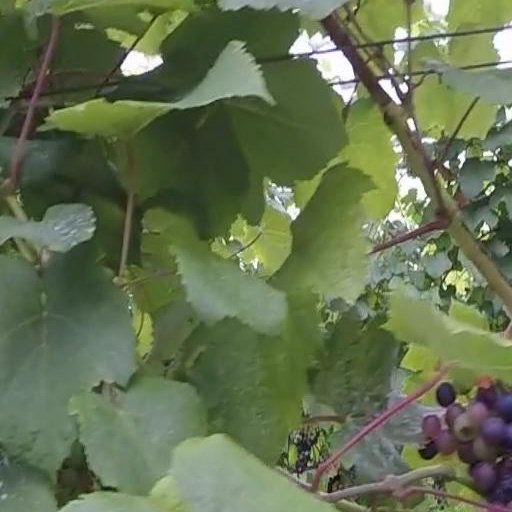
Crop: grape